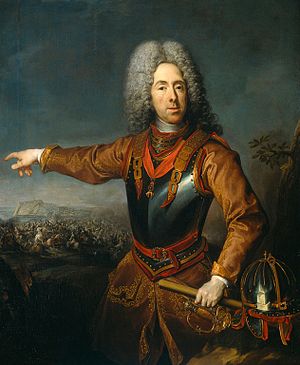
Slaget ved Blenheim / Optakt / Strategi
Prins Eugen af Savoyen (1663–1736), malet af Jacob van Schuppen. Prince Eugen mødte første gang Marlborough i 1704. Det blev begyndelsen på et varigt personligt og professionelt venskab.
Slaget ved Blenheim, der blev udkæmpet den 13. august 1704, var et stort slag i den Spanske Arvefølgekrig. Ludvig 14. af Frankrig forsøgte at slå den tyske kejser Leopold 1. ud af krigen ved at besætte Wien, hovedstaden i det habsburgske rige, og opnå en fordelagtig fredsaftale. Wien var i alvorlig fare. Kurfyrst Maximilian 2. Emanuel af Bayern og marskal Marsins styrker i Bayern truede vestfra, og marskal Vendômes store armé i Norditalien udgjorde en alvorlig trussel med en mulig offensiv gennem Brennerpasset. Wien var også under pres fra Rákóczis ungarske oprør østfra. Hertugen af Marlborough indså faren og besluttede at komme Wien til undsætning ved at marchere sine styrker sydpå fra Bedburg og hjælpe med til at fastholde kejser Leopold i den store alliance.